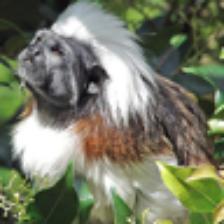
Label: NonHuman